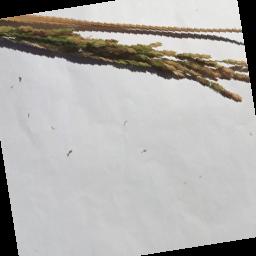
Label: Rice___Neck_Blast